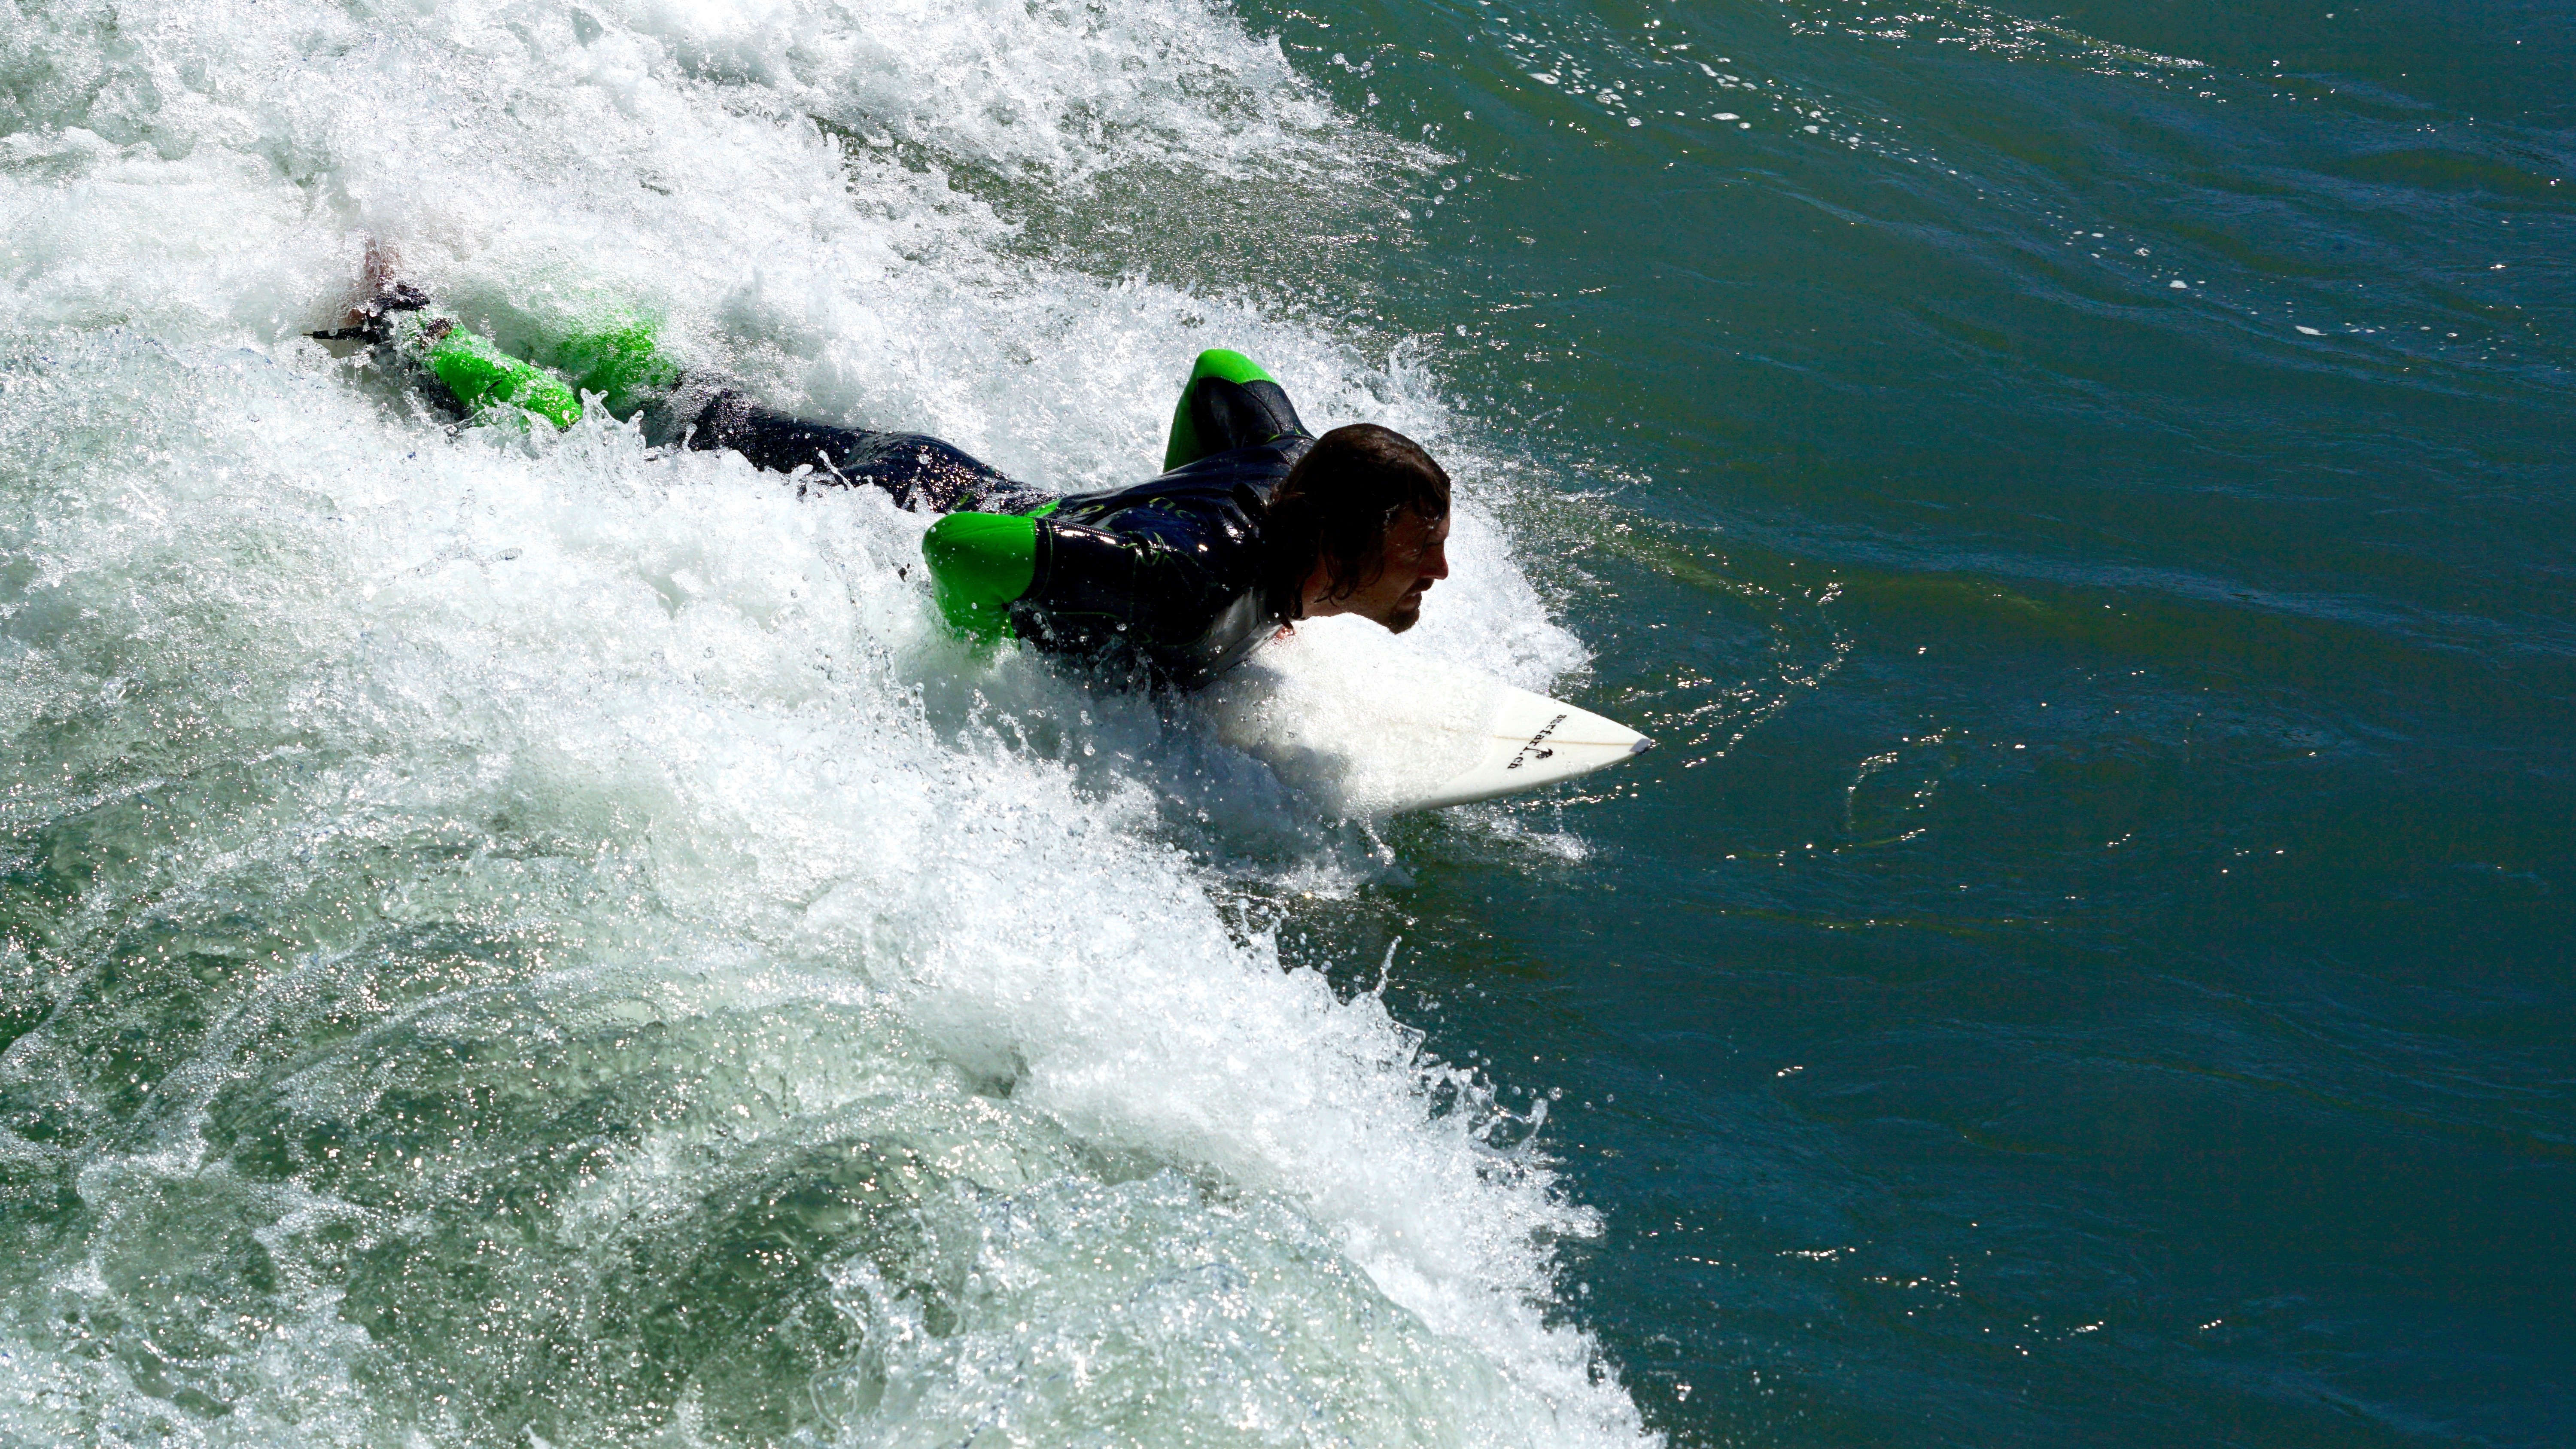
sea, boat, wave, surf, surfing, vehicle, surfboard, glide, rapid, extreme sport, sports, boating, water sports, water sport, river surfing, waves surfing, wind wave, surfing equipment and supplies, bodyboarding